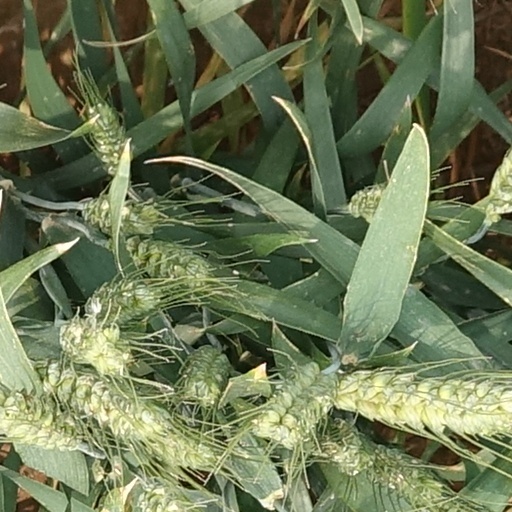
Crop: wheat